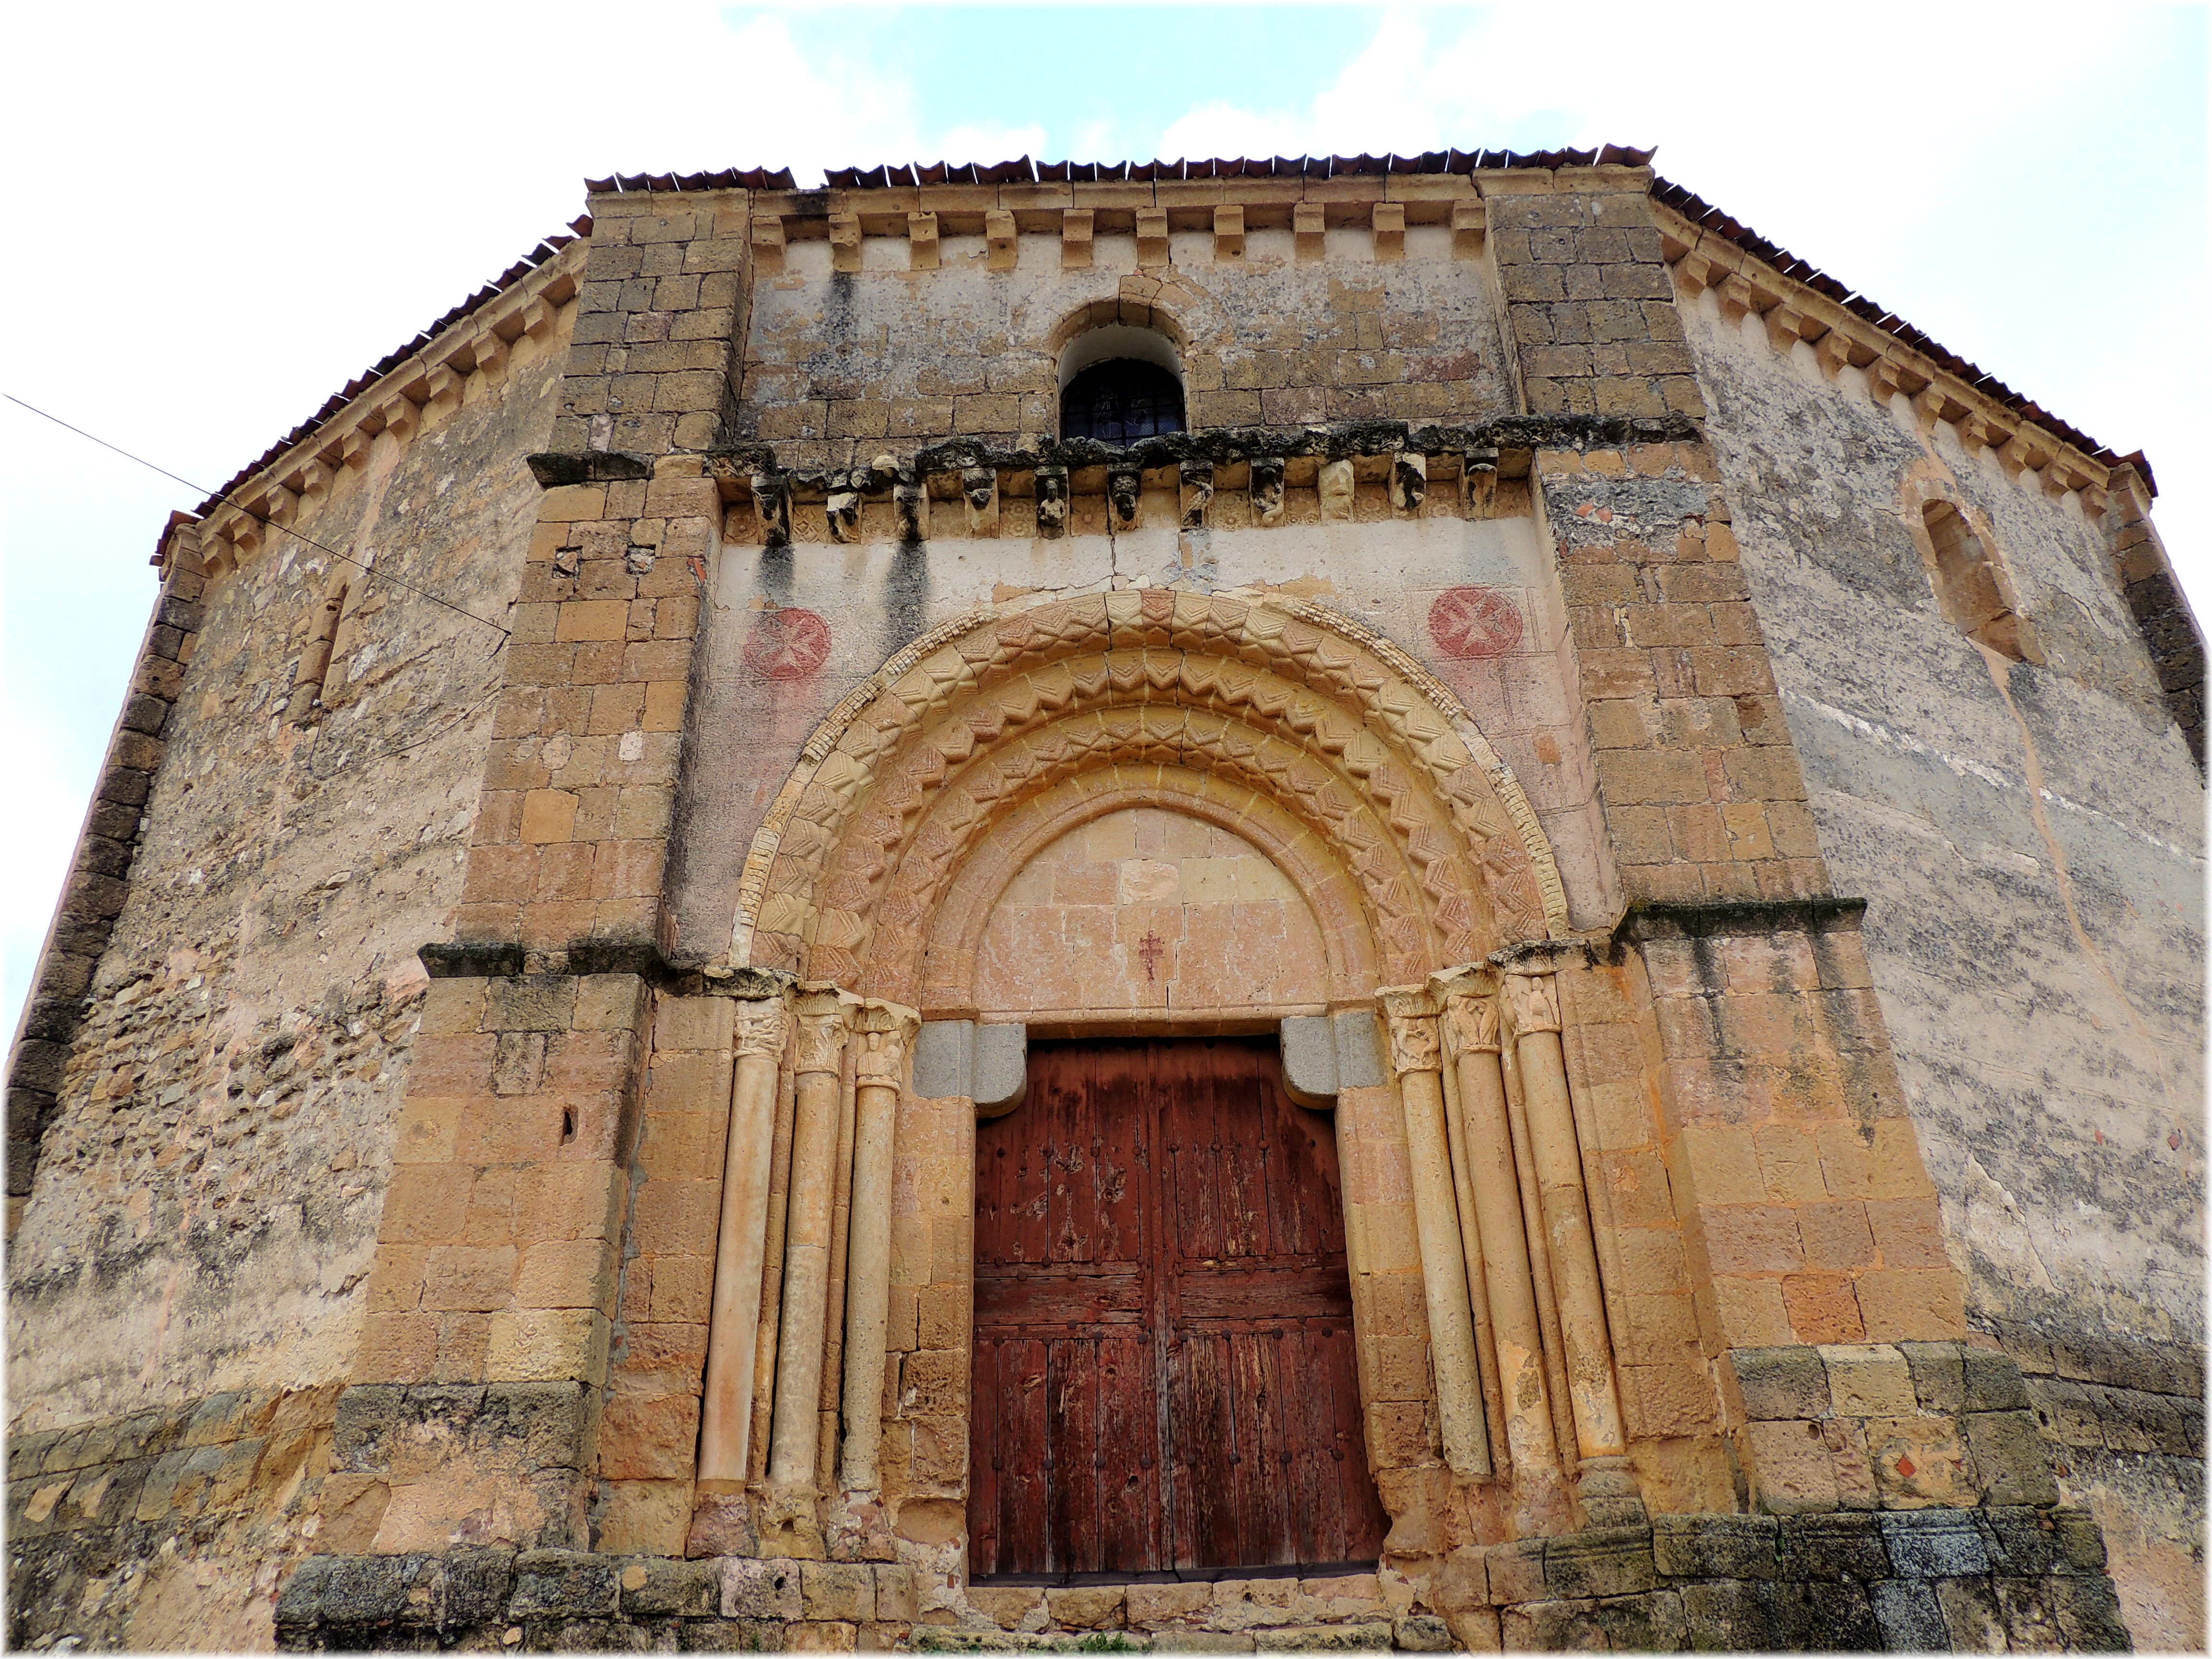
architecture, building, europe, facade, church, cathedral, chapel, place of worship, bell tower, baptistery, medieval architecture, spain, espagne, monastery, arquitectura, europa, iglesia, synagogue, espaa, piedra, romanico, segovia, basilica, pedra, igrexa, castillaleon, arquitecture, veracruz, historic site, ancient history, ancient roman architecture, byzantine architecture, spanish missions in california